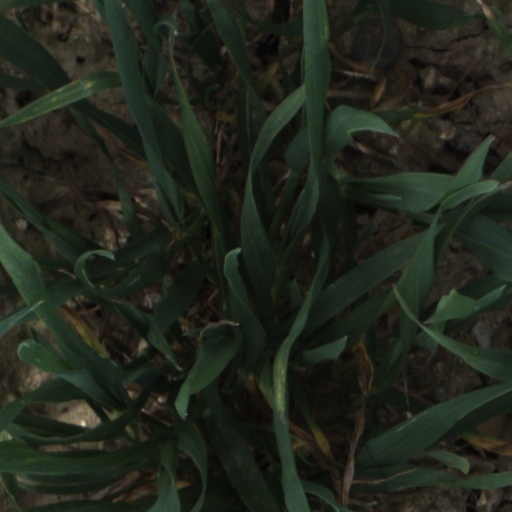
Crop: wheat